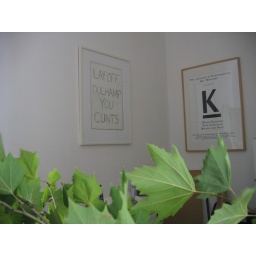
tree in office